History of Swindon

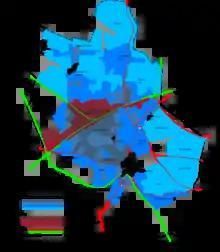
Swindon's urban growth 1800–1965

The last of the Goddard male line, Major Fitzroy Pleydell Goddard, a diplomat, died in 1927. His widow, Eugenia Kathleen, left Swindon in 1931. Subsequent to this, the house remained empty until it was occupied by British and American forces during World War II. Damaged by the military, it was bought from The Crown by Swindon Corporation in 1947 for £16,000. The sale included of land, the Manor house and the adjacent Holy Rood Church. The house itself was derelict by 1952 and demolished. The Manor grounds were opened as parkland and remain so. Today the wood, lake, sunken garden, elements of the walls and the gateposts at the entrance to Lawns are all open to the public. The former stables are now the Planks auction house.